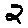
Label: 2